Frederick Scherger

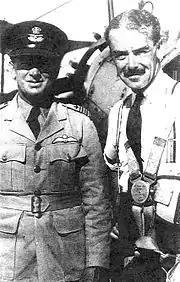
Half-portrait of two men, one wearing light-coloured uniform with dark peaked cap and pilot's wings on left-breast pocket, the other with moustache and wearing civilian clothes and parachute harness

By the 1930s, as a flight instructor and test pilot, Scherger was, according to historian Alan Stephens, "perhaps the RAAF's outstanding aviator". He married Thelma Harrick on 1 June 1929; they had a daughter. Promoted to flight lieutenant on 1 June 1929, Scherger became chief flying instructor (CFI) at Point Cook that August. He also flew with Fighter Squadron, a unit of No. 1 FTS operating Bristol Bulldogs. As one of the leading pilots of the Bulldog, then regarded as the peak of military technology, and in what was generally thought of as the RAAF's elite formation, he gained popular exposure that may have helped his later rise to senior leadership. In October 1931, he won an Aero Club derby at Adelaide in a Bulldog, clocking a top speed of .